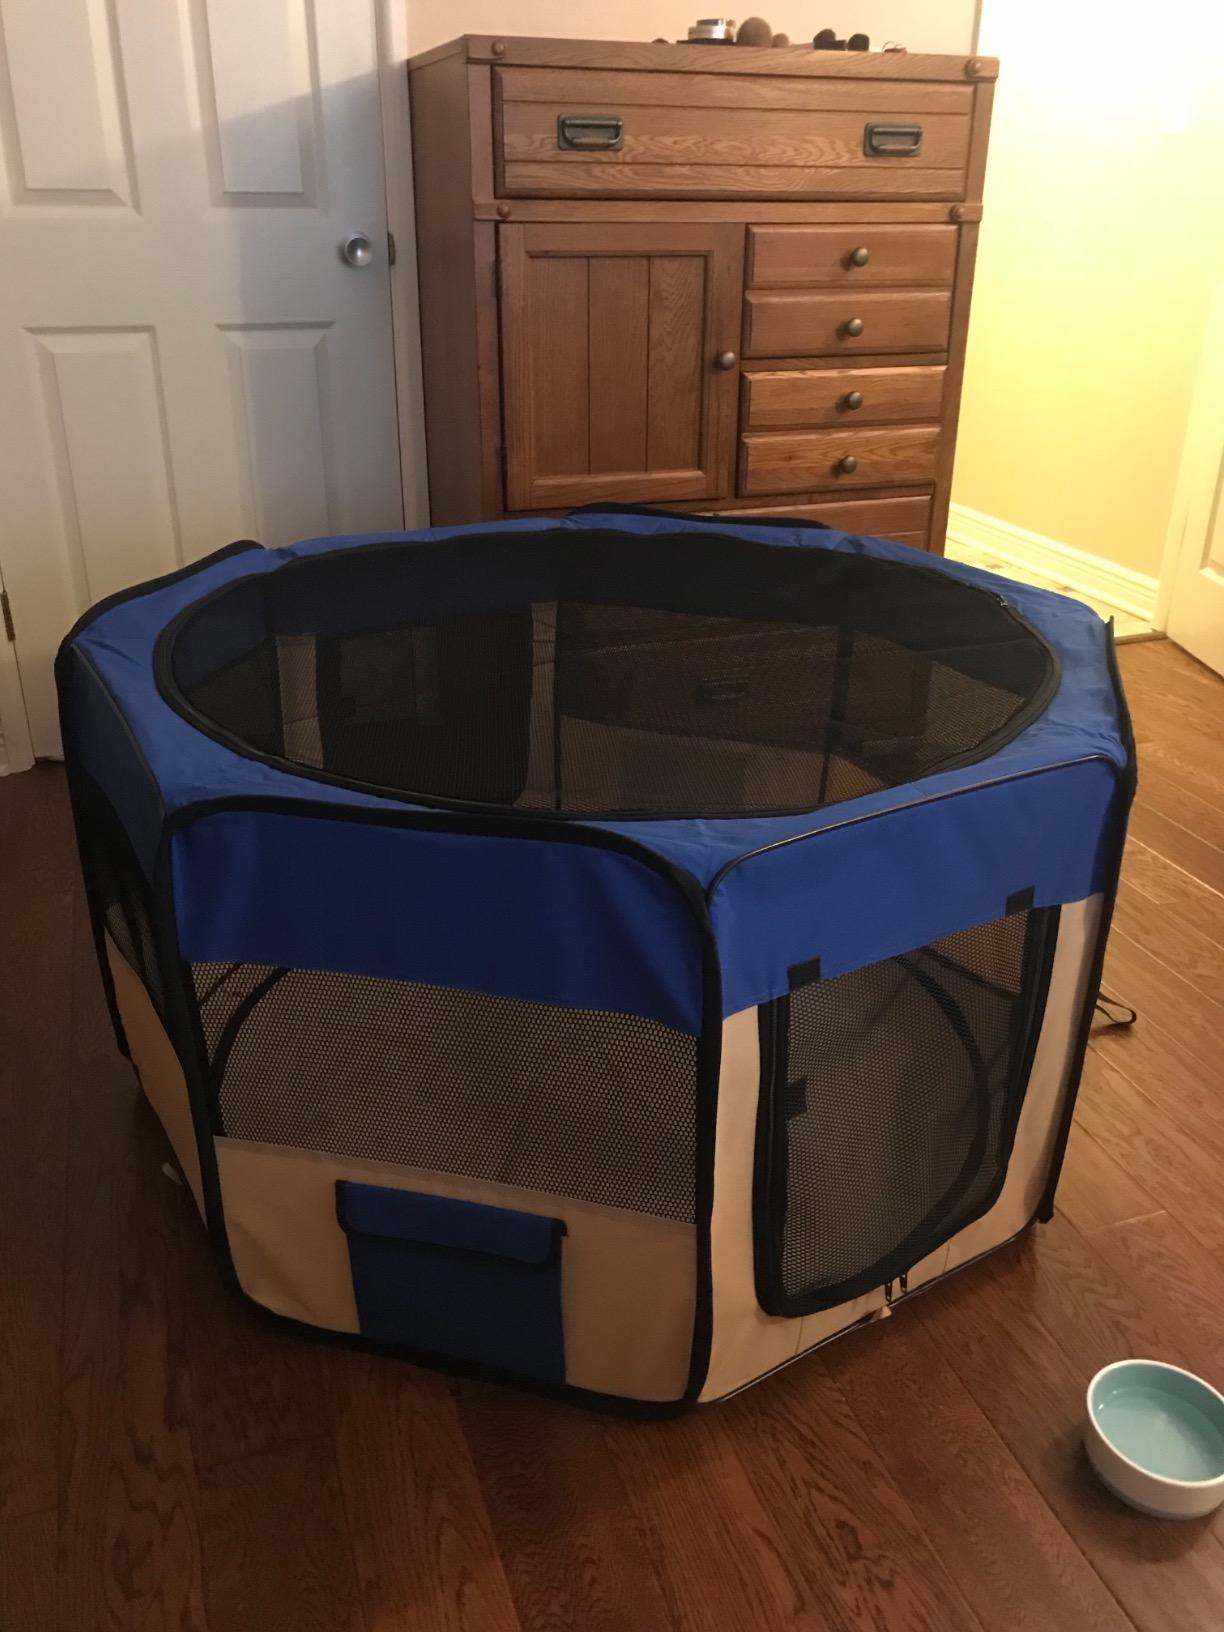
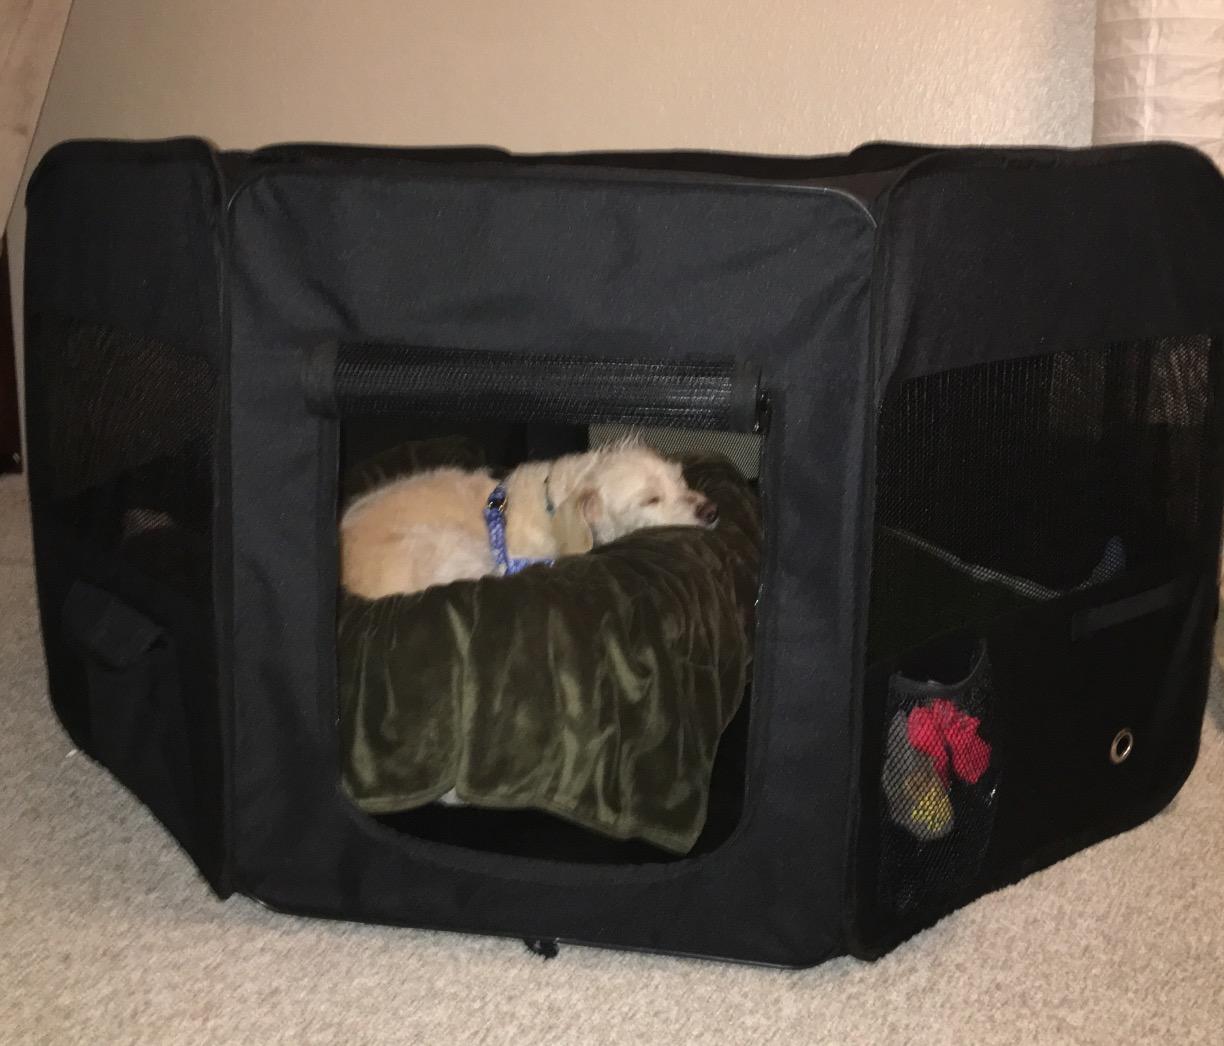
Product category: items_kennel
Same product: no